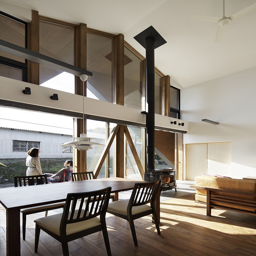
living room and dining area with a warm fireplace